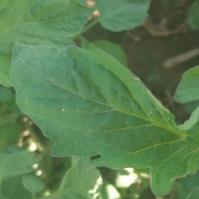
Crop: Tomato
Condition: healthy-leaf